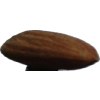
Label: Almonds 1